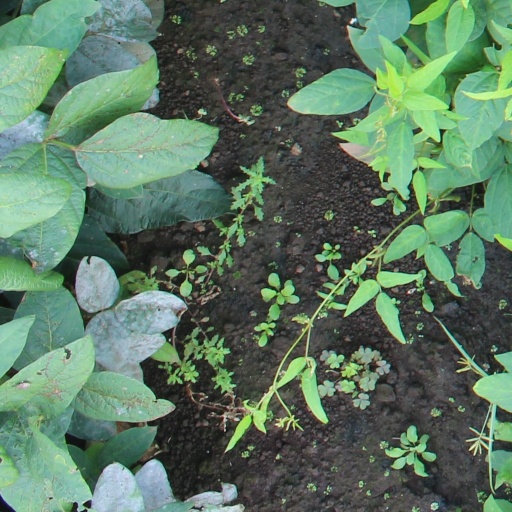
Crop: soybean